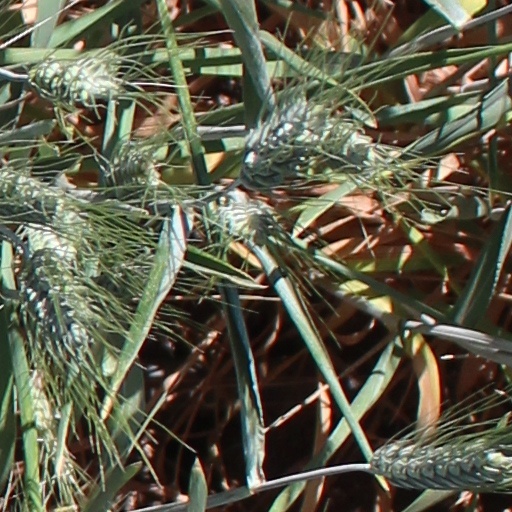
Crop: wheat